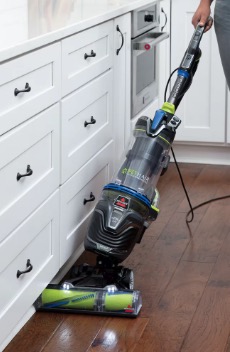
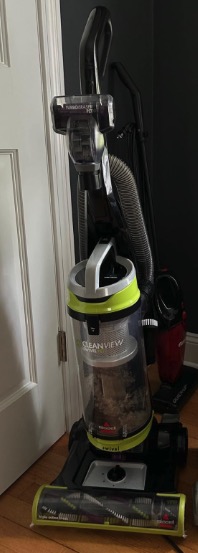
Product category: items_vacuum
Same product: no